1959 Nobel Prize in Literature

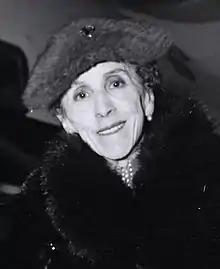
The Nobel committee proposed that the 1959 Nobel Prize in Literature should be awarded to the Danish author Karen Blixen.

The Nobel committee was almost unanimous to propose that the Danish author Karen Blixen should be awarded the 1959 Nobel Prize in Literature. Committee chairman Anders Österling advocated a prize for Blixen, citing her "undubitable masterpiece" "Out of Africa", and her short stories in which "she has created her own genre," that "at the high points are shining with ingenious fantasy and spiritual human knowledge". Two other members of the Nobel committee also supported a prize to Blixen.